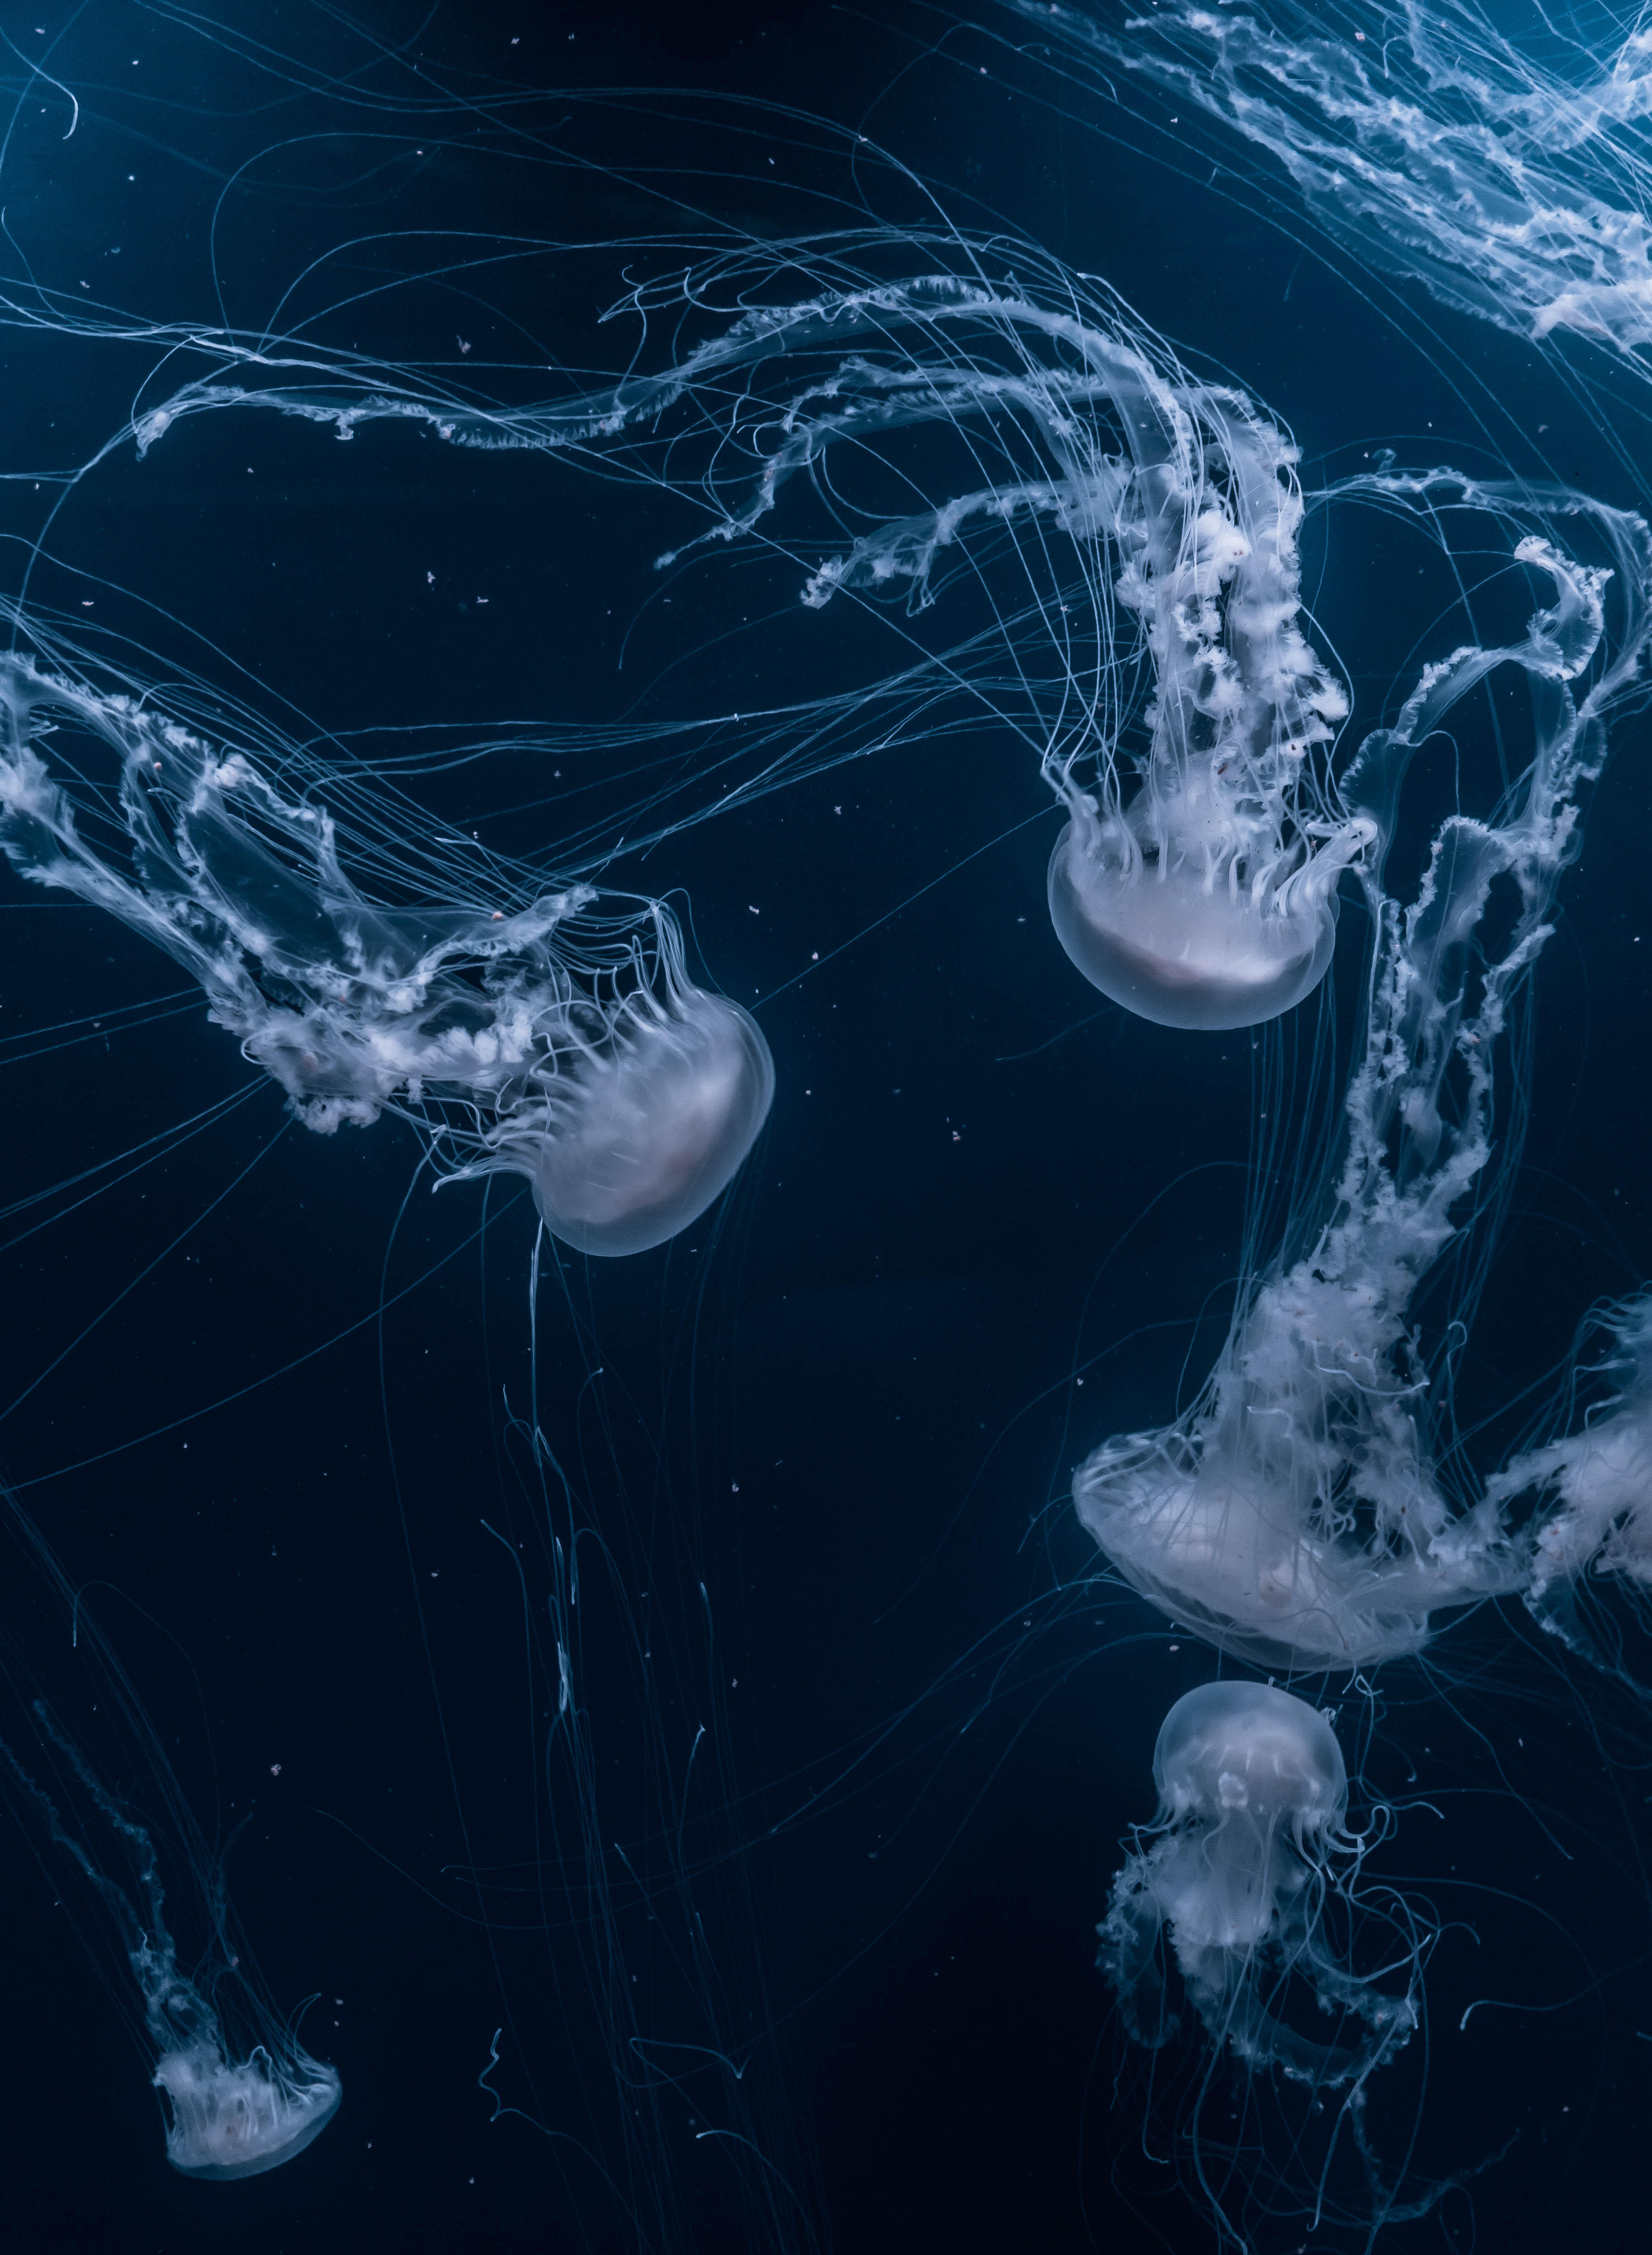
atmosphere, biology, jellyfish, invertebrate, outer space, marine biology, marine invertebrates